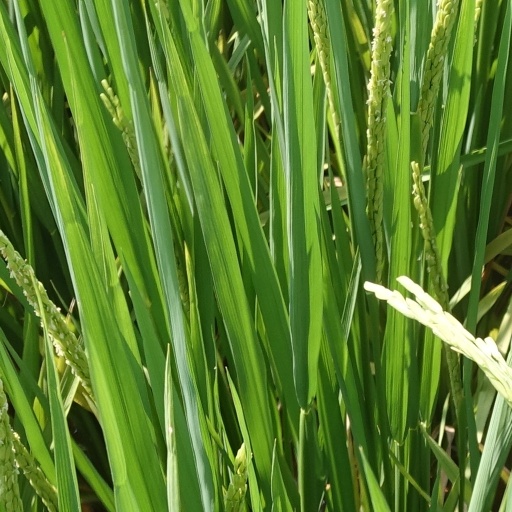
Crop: rice